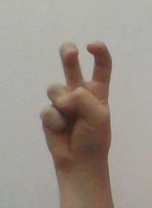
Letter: toot